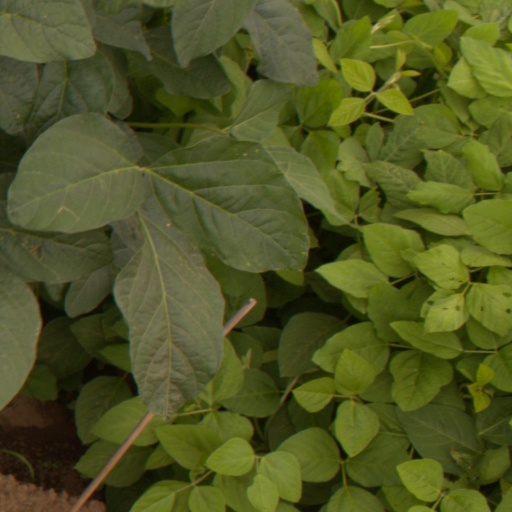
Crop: soybean